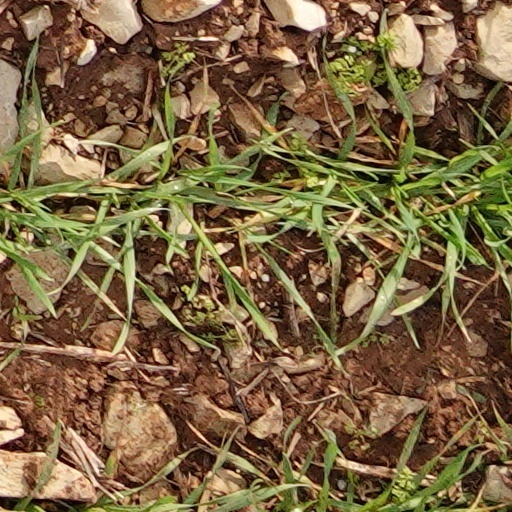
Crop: wheat